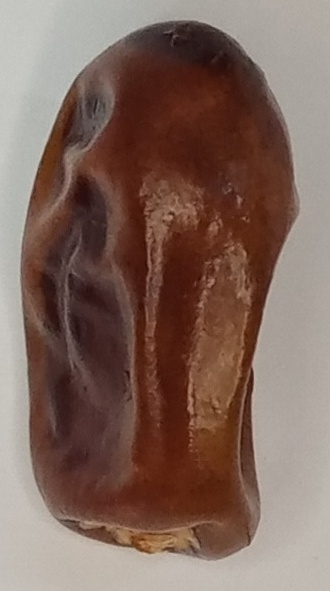
Variety: aseel
Size: medium
Grade: grade-1